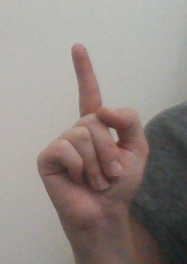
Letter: bb